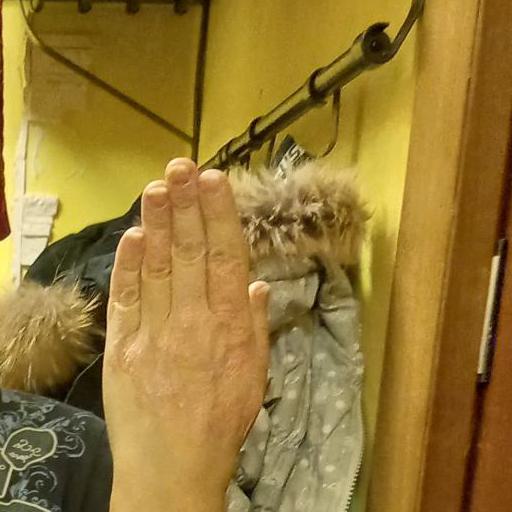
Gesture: stop_inverted